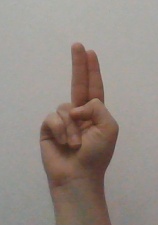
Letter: taa